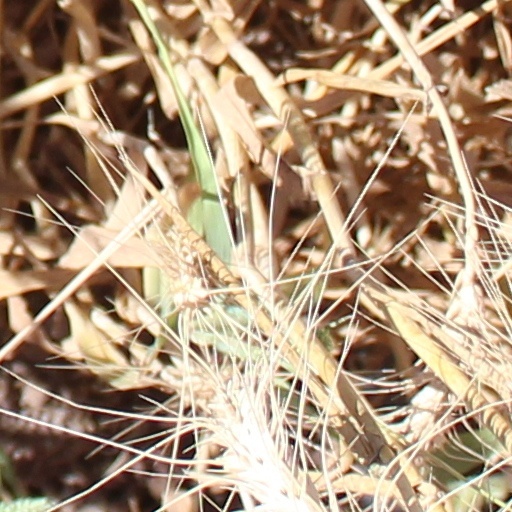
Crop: wheat